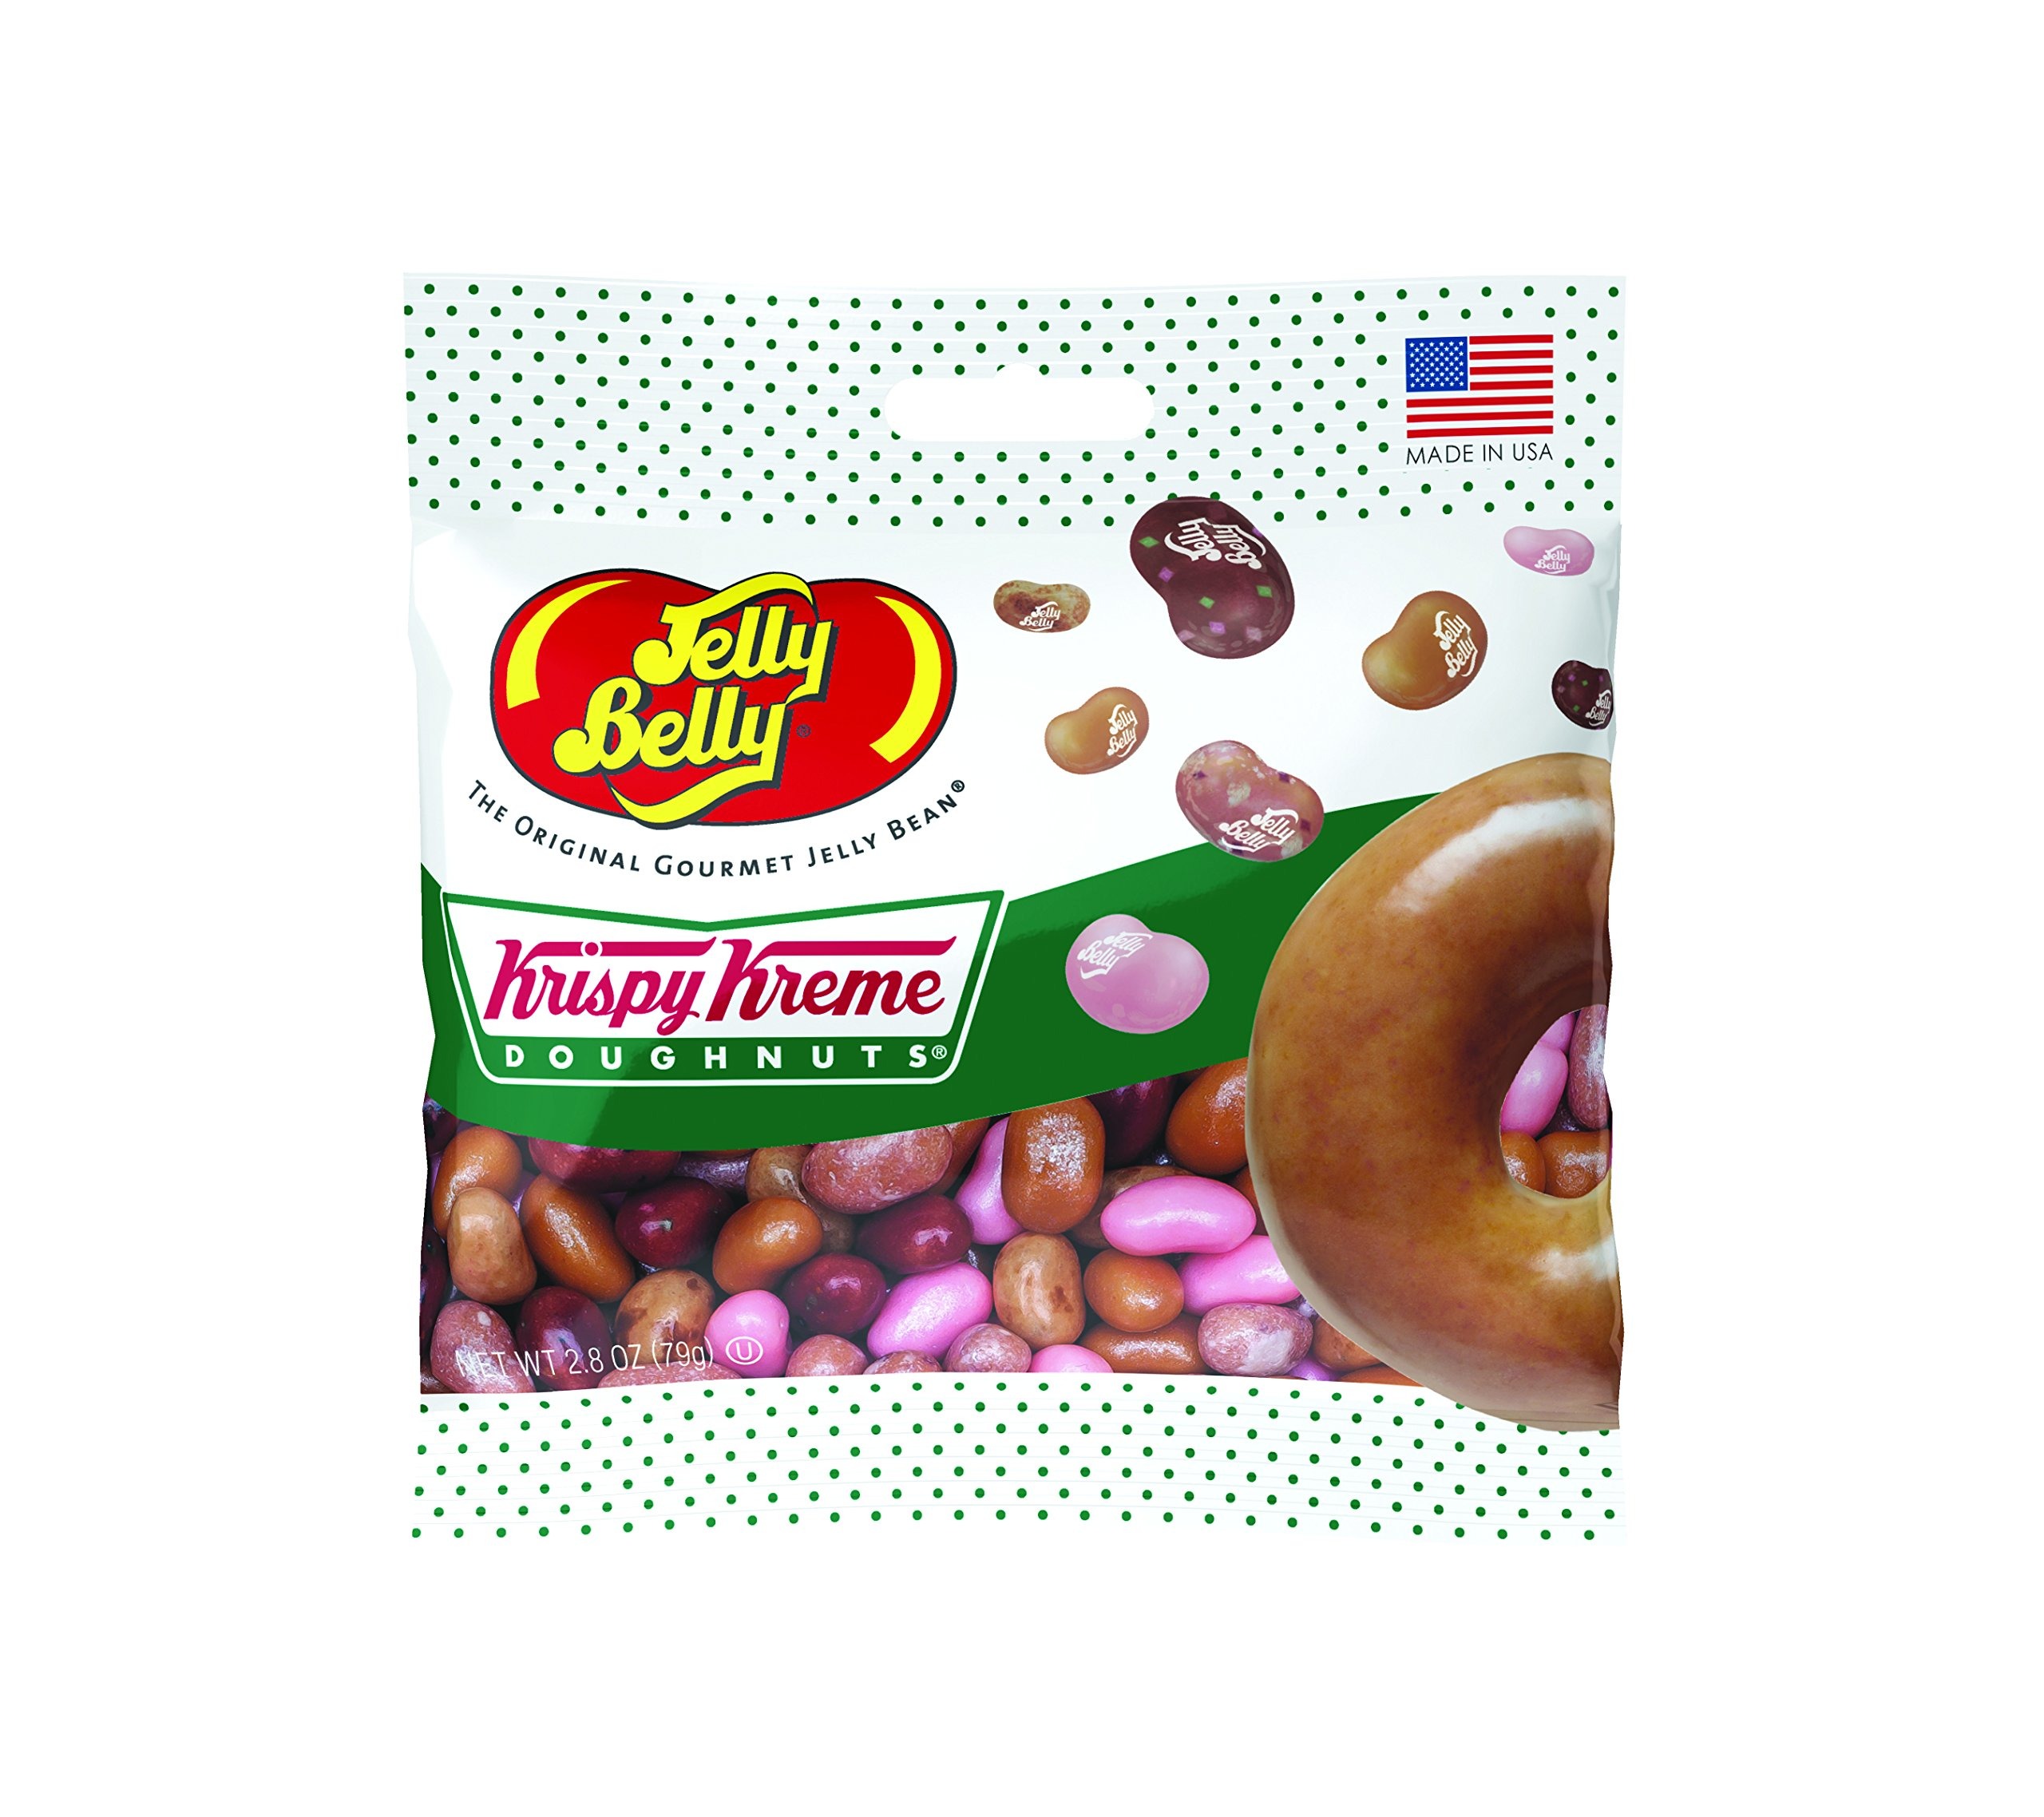
Item Name: Jelly Belly Krispy Kreme Doughnuts Jelly Beans, Assorted Doughnut Flavors, 2.8-oz, 12 Pack
Bullet Point 1: Jelly Belly Krispy Kreme Doughnuts Jelly Beans in a 12-count case of 2.8-oz Grab & Go bags
Bullet Point 2: Five delectable flavors inspired by Krispy Kreme Doughnuts
Bullet Point 3: Smooth, melt-in-your-mouth texture
Bullet Point 4: Contains 4 calories per jelly bean
Bullet Point 5: Vegetarian and free of gluten, peanuts, dairy and fat
Value: 12.0
Unit: Count

Price: 8.74